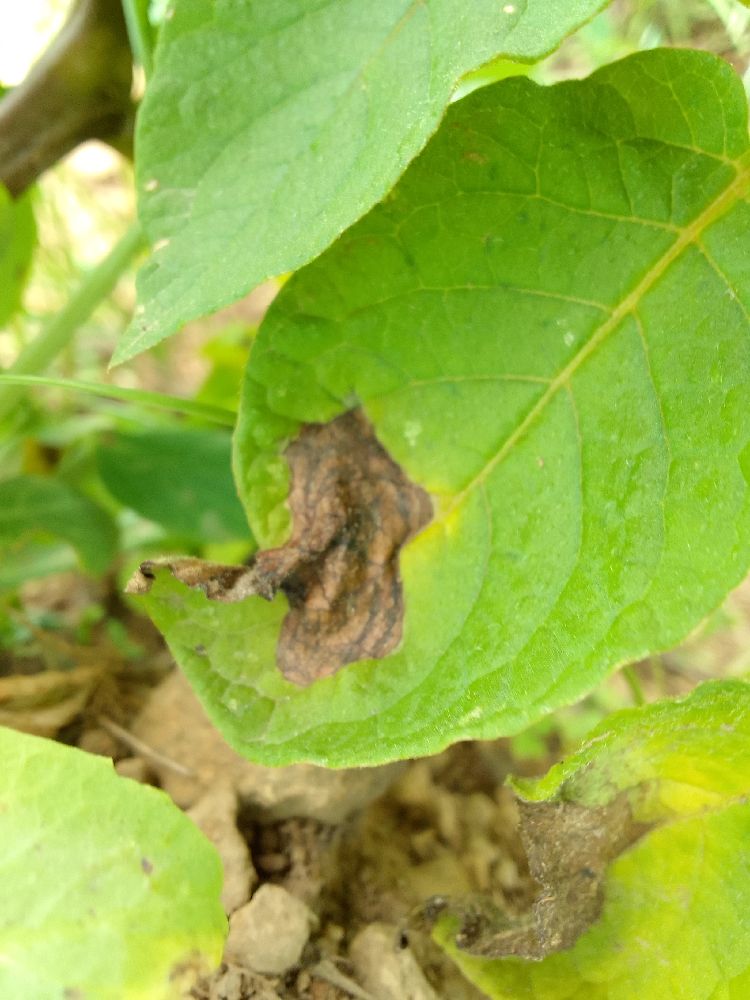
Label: Late blight